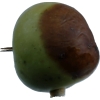
Label: Apple 12